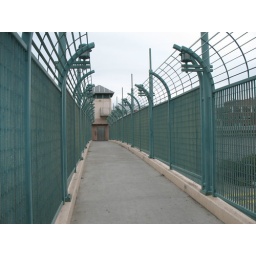
this is the bridge above the railroad tracks that we take to get to bay street and grocery shopping...